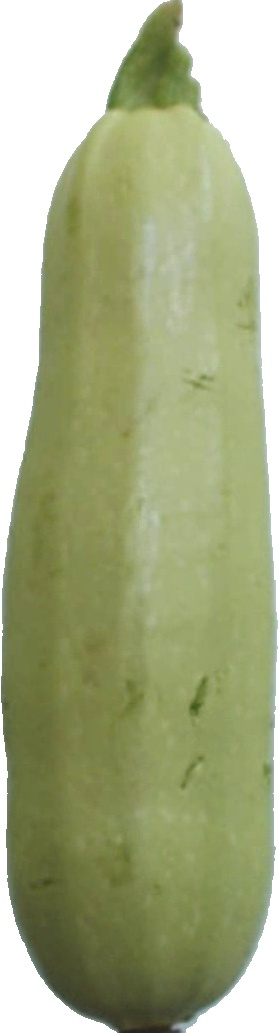
Label: zucchini_1